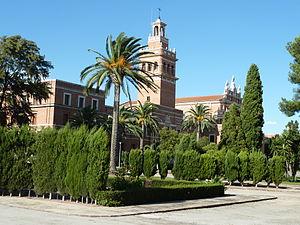
L'université CEU Cardenal Herrera est une université privée située à Valence, en Espagne. Elle fait partie de la Fondation CEU. CEU-UCH est la première école privée de droit fondée dans la communauté valencienne. Elle a été associée à l'université de Valence et de l'université polytechnique de Valence depuis le début des années 1970, mais l'université a acquis son nom actuel en 1999.